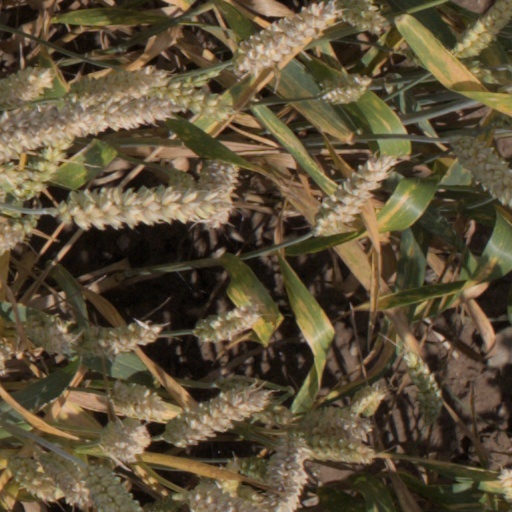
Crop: wheat